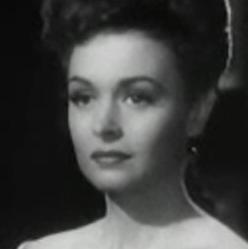
Age: 23